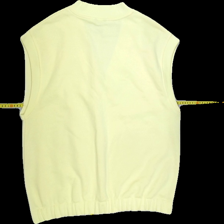
View: back
Type: Vest
Category: Ladies
Brand: Lindex
Colors: Yellow
Material: 69%cotton 31%polyester
Cut: V-collar, Regular
Size: XL
Season: Spring
Stains: Minor
Price range: <50
Recommended usage: Export